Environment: real
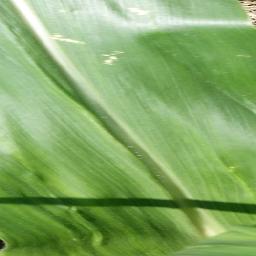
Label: healthy